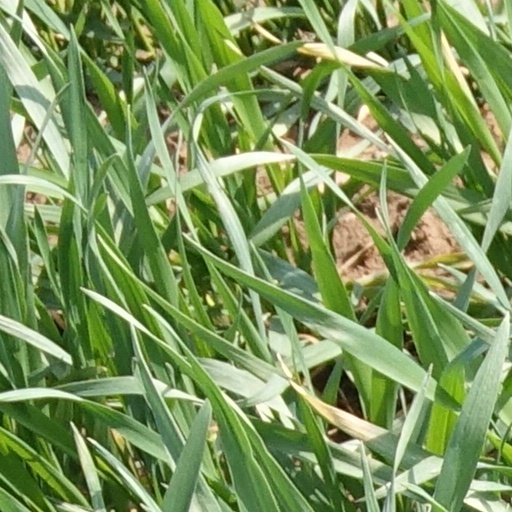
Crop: wheat